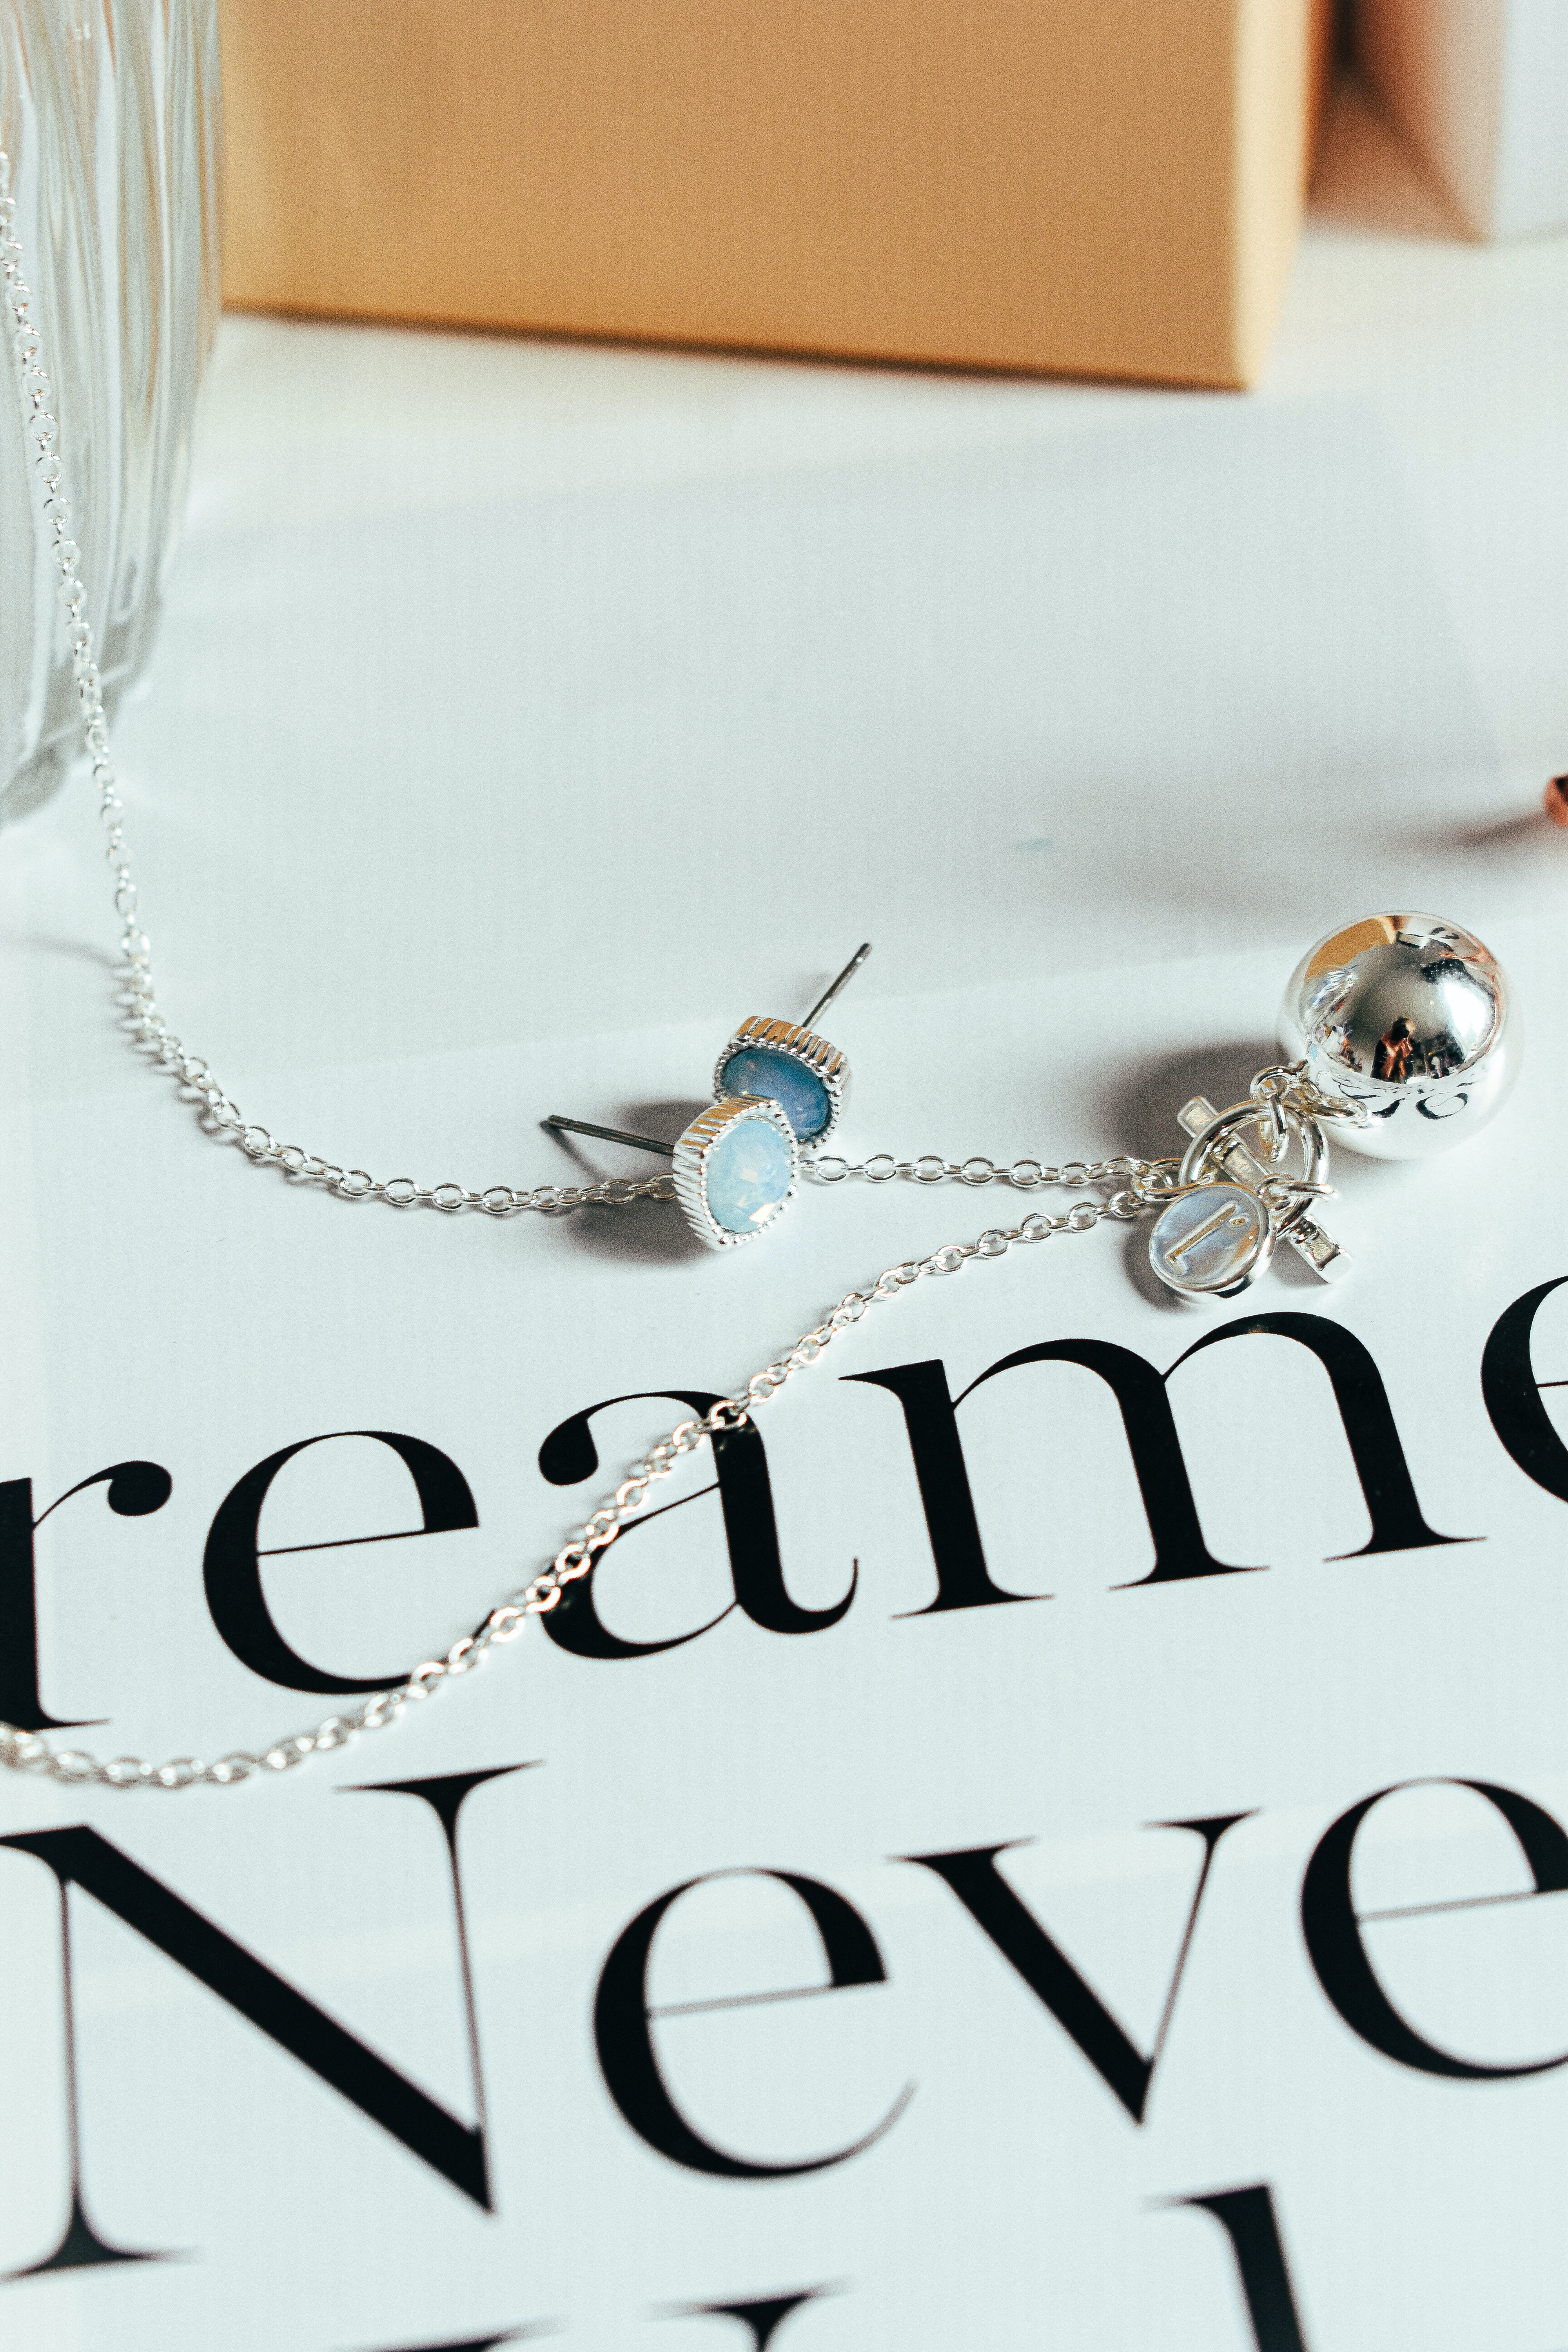
fashion, product, rectangle, font, silver, Material property, wood, body jewelry, jewellery, beauty, natural material, design, art, fashion accessory, event, fashion design, room, brand, paper, metal, paper product, eyewear, logo, graphic design, feather, graphics, calligraphy, pattern, jewelry making